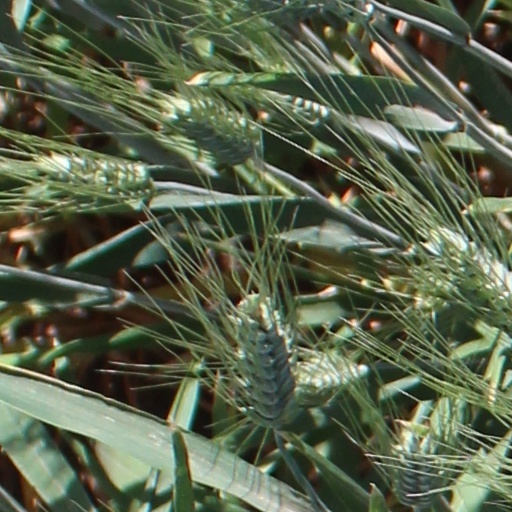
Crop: wheat